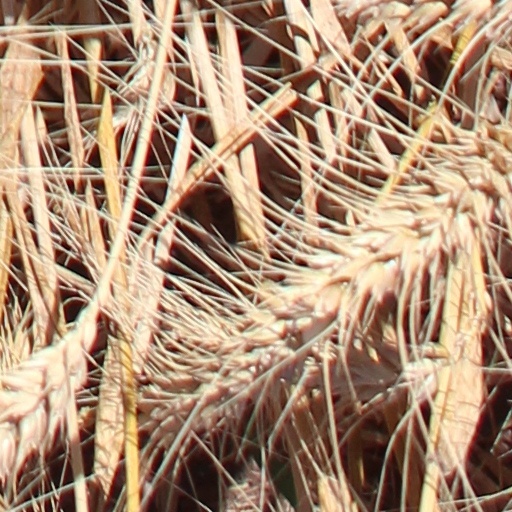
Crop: wheat